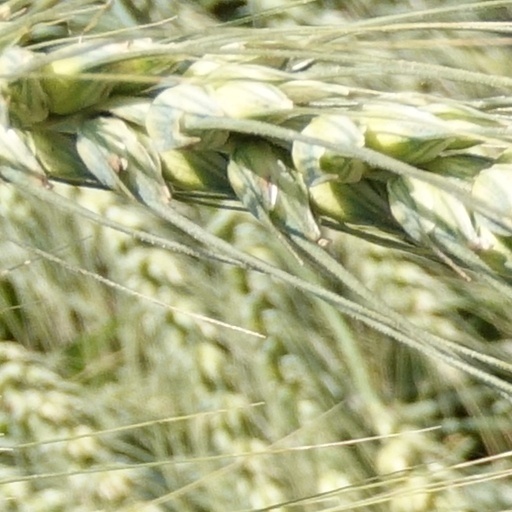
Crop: wheat